Andrade

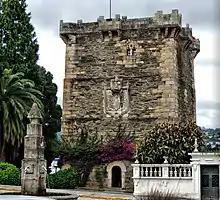
Tower of the ancient pazo (manor) of the Andrade, Pontedeume, Galicia

Andrade (/ɐ̃ˈdɾa.d͡ʒi/ (Brazil), [ɐ̃ˈdɾa.ðɨ] (Portugal), or [ãn̪ˈd̪ɾa.ð̞e] (Spanish)) is a surname of Galician origin, which emerged in the 12th century as the family name of the knights and lords of the small parish of "San Martiño de Andrade" (St. Martin of Andrade), in the municipality of Pontedeume. The first mention of this small territory is to be found in the documentation of the monastery of San Xoán de Caaveiro (18 km away), and belong chronologically to the 9th century. It was part of the region of "Pruzos", which was created as an administrative and ecclesiastical territory of Kingdom of Galicia in the sixth century by King Teodomiro (reigned 559–570) through a document written in Latin called "Parrochiale suevum", "Parochiale suevorum" or "Theodomiri Divisio". From the 12th century Pruzos, and therefore Andrade, were integrated into the county of Trastámara that belonged to the lineage "Traba", the most powerful Galician family. By this same time the family group: "Fortúnez", begins to unite their names Andrade as surname, since in this parish their family home was located. The knights of Andrade were faithful vassals of their lords the Counts of Trastámara throughout the middle centuries of the Middle Ages.